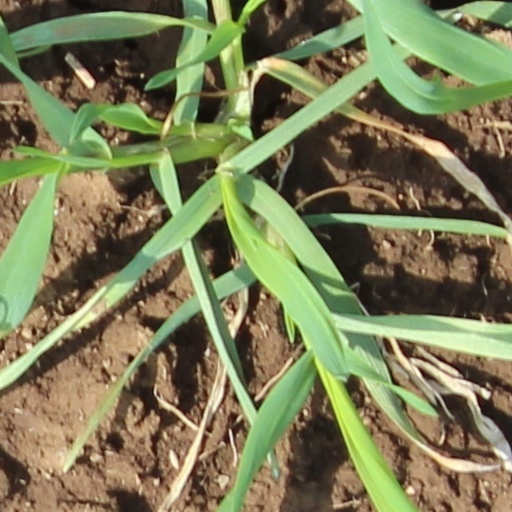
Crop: wheat